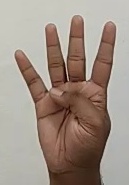
ASL sign: 4